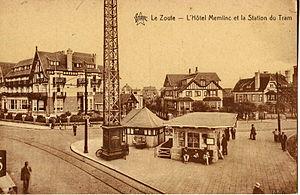
Carte postale ancienne éditée par STAR (De Graeve Gand) n°1440
Le tramway de la côte belge ou Kusttram est un tramway qui dessert la côte maritime belge de La Panne à Knokke.
Le Zoute fait partie de la commune de Knokke-Heist, en Belgique. Située à quelques kilomètres à peine de la frontière belgo-néerlandaise, c'est une des stations balnéaires les plus fréquentées de la côte belge. Knokke-Le Zoute est souvent considéré comme la station balnéaire la plus mondaine d'Europe du Nord.